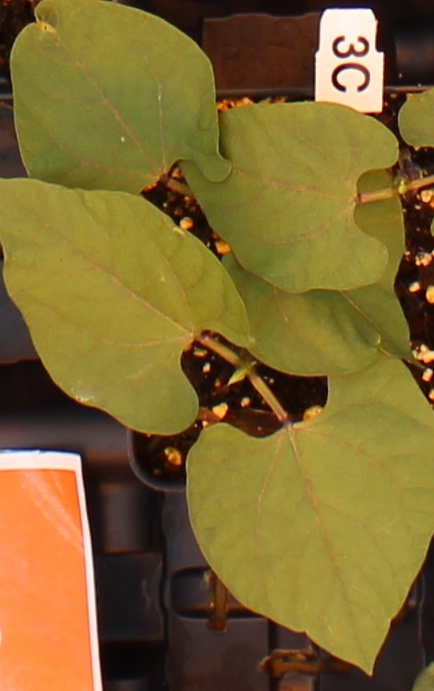
Label: Blackbean